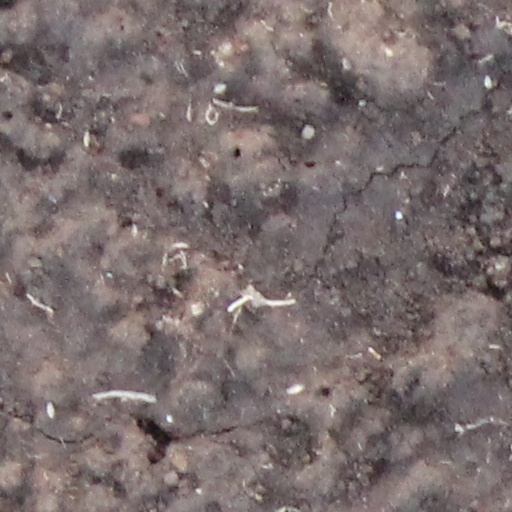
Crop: wheat